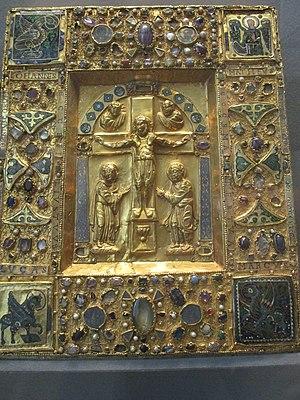
Musée du Louvre, salle Charlemagne du premier étage de l'aile Richelieu. Boîte de reliure présentant une Crucifixion avec les symboles des Évangélistes aux angles. Art ottonien (Trèves ou Ratisbonne) de la première moitié du XIe siècle. Or, émaux cloisonnés, nielle, cabochons. Provient de la basilique Notre-Dame de Maastricht. Acquis en 1795. N° d'inventaire MR 349.
L'expression art ottonien désigne les réalisations artistiques de Germanie et du Saint-Empire sous les Ottoniens, entre 950 et 1050 environ. Par extension, on peut également parler d'art ottonien pour d'autres réalisations de la même période dans les royaumes voisins. L'art ottonien est en effet un style autant qu'un phénomène historique et politique, et participe de la « renaissance ottonienne ». Le style ottonien, qui se manifeste notamment pleinement dans les arts mineurs, évolue au-delà de la période, sous les Franconiens, et participe notamment à l'essor de l'art roman.